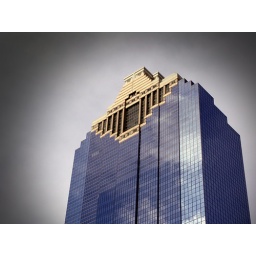
My favorite building in downtown Houston. I love the contrast between the glass and granite.